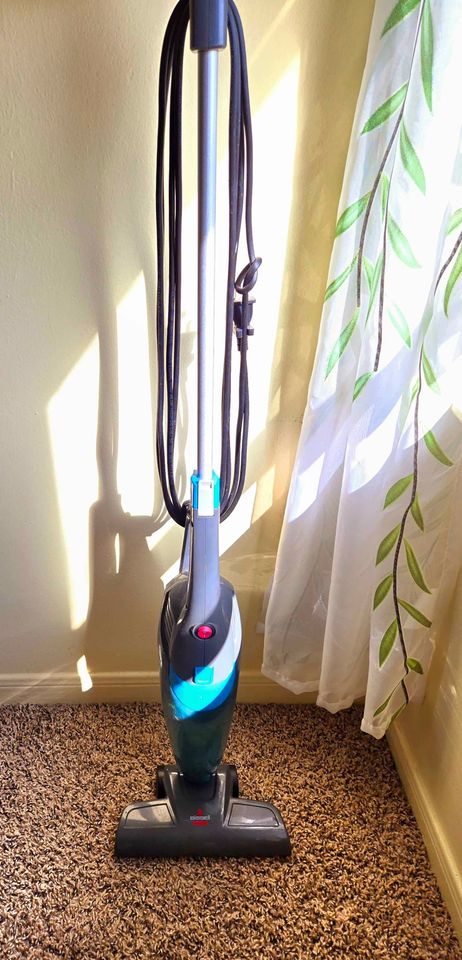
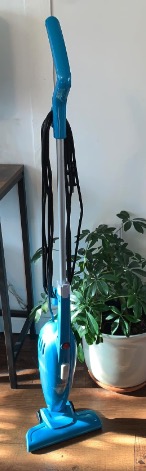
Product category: items_vacuum
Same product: no